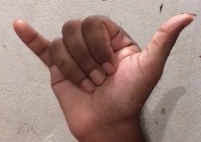
ASL sign: Y